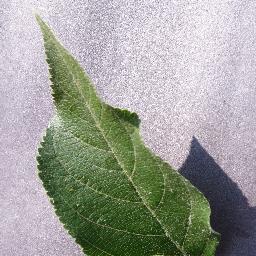
Label: Apple___healthy